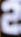
Number: 2